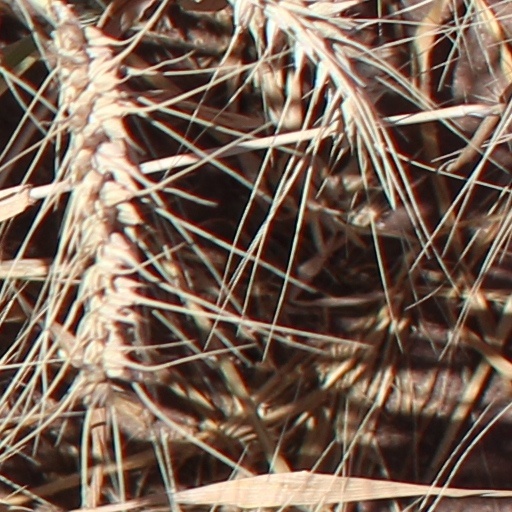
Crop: wheat